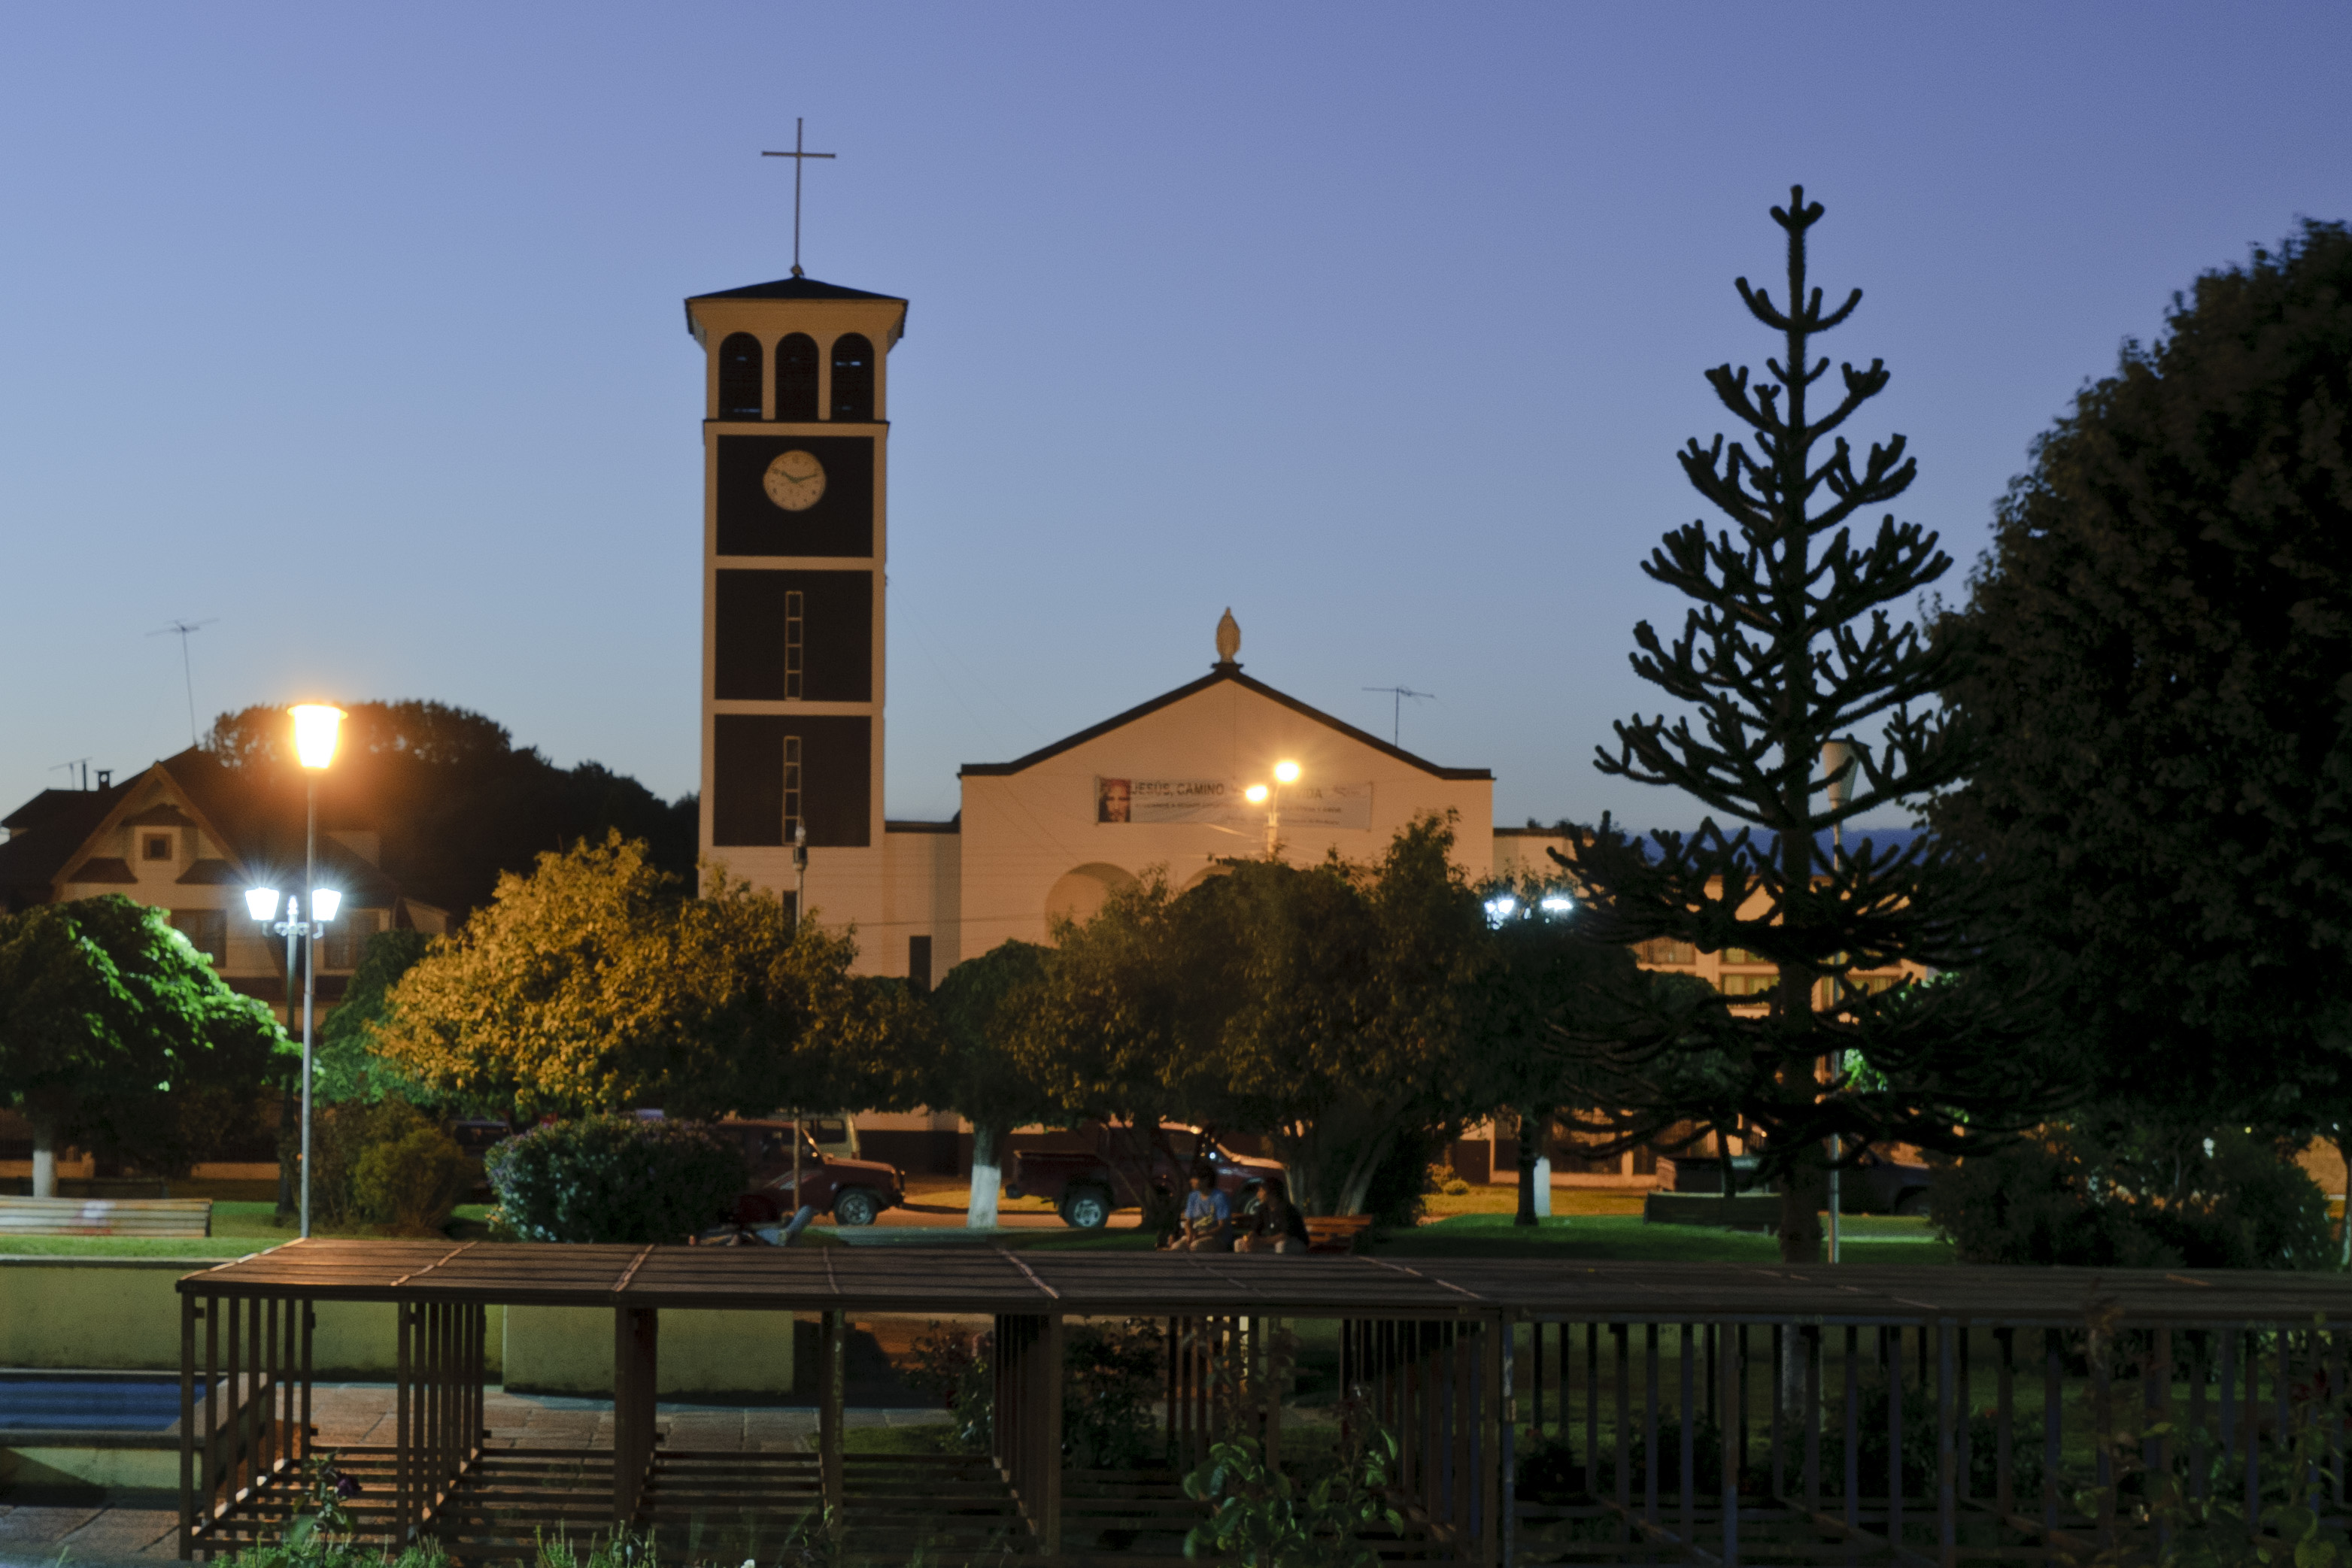
night, building, evening, landmark, nikon, lighting, place of worship, chile, resort, estate, d300